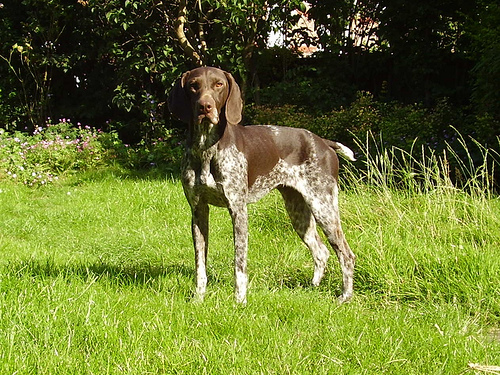
Animal: dog
Breed: german_shorthaired